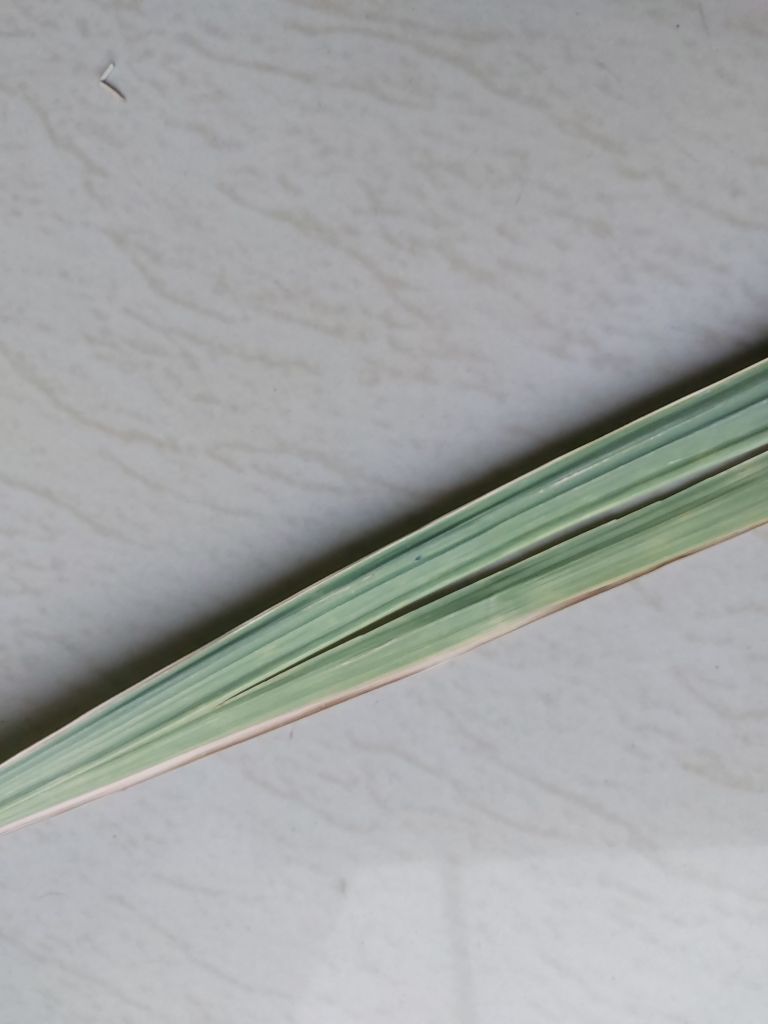
Label: BrownRust